Abbayitho Ammayi

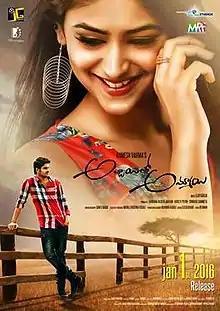
Release poster

Abbayitho Ammayi is a 2016 Indian Telugu-language romantic drama film directed by Ramesh Varma. The film stars Naga Shourya and Pallak Lalwani, with Brahmanandam, Rao Ramesh and Tamil actor Mohan playing supporting roles. The film was released on 1 January 2016 to mixed reviews. This film is the 999th movie of Ilaiyaraaja as a music director.